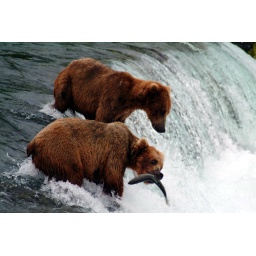
An Alaskan brown bear snags a sockeye salmon in its teeth.